Ibn Tumart

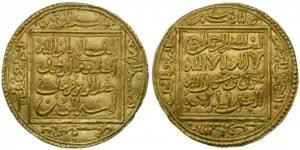
Coin minted during the reign of Abu Yaqub Yusuf, the last line of the inner inscription on the right reads: "al-Mahdi Imam al-Umma"

After touching at Tripoli, Ibn Tumart landed in Mahdia and proceed on to Tunis and then Bejaia, preaching a puritan, simplistic Islam along the way. Waving his puritan's staff among crowds of listeners, Ibn Tumart complained of the mixing of sexes in public, the production of wine and music, and the fashion of veiling men unveiling women (a custom among the Sanhaja Berbers of the Sahara Desert, that had spread to urban centers with the Almoravids). Setting himself up on the steps of mosques and schools, Ibn Tumart challenged everyone who came close to debate – unwary Maliki jurists and scholars frequently got an earful.